Gelastocoridae

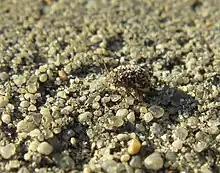
This photograph of a nymph near Helderberg in South Africa, demonstrates why they are so difficult to observe in the wild. This specimen was not more than 5mm long.

Gelastocoridae are riparian insects, generally found at the margins of streams and ponds, where they are predators of small insects. Gelastocoridae catch their prey by leaping on top of them and grasping them with their modified front legs. Members of the family are found throughout the world, but their highest diversity is in the tropics.